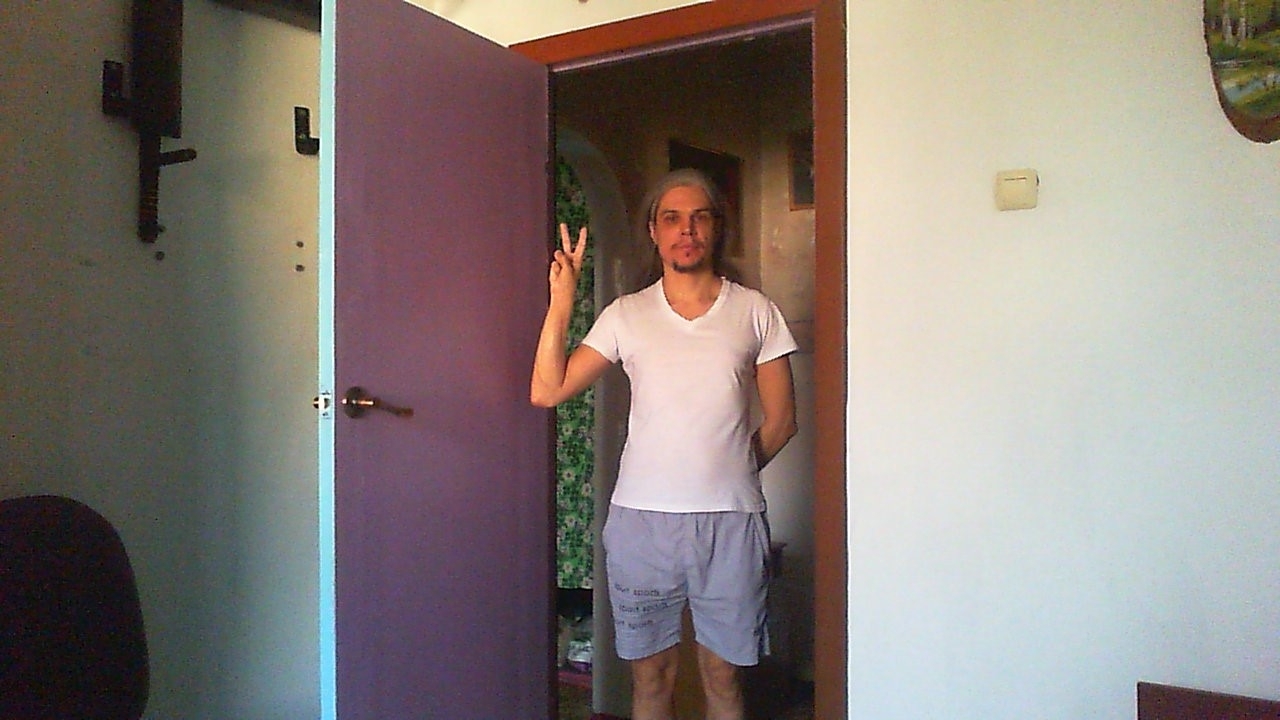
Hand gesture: peace